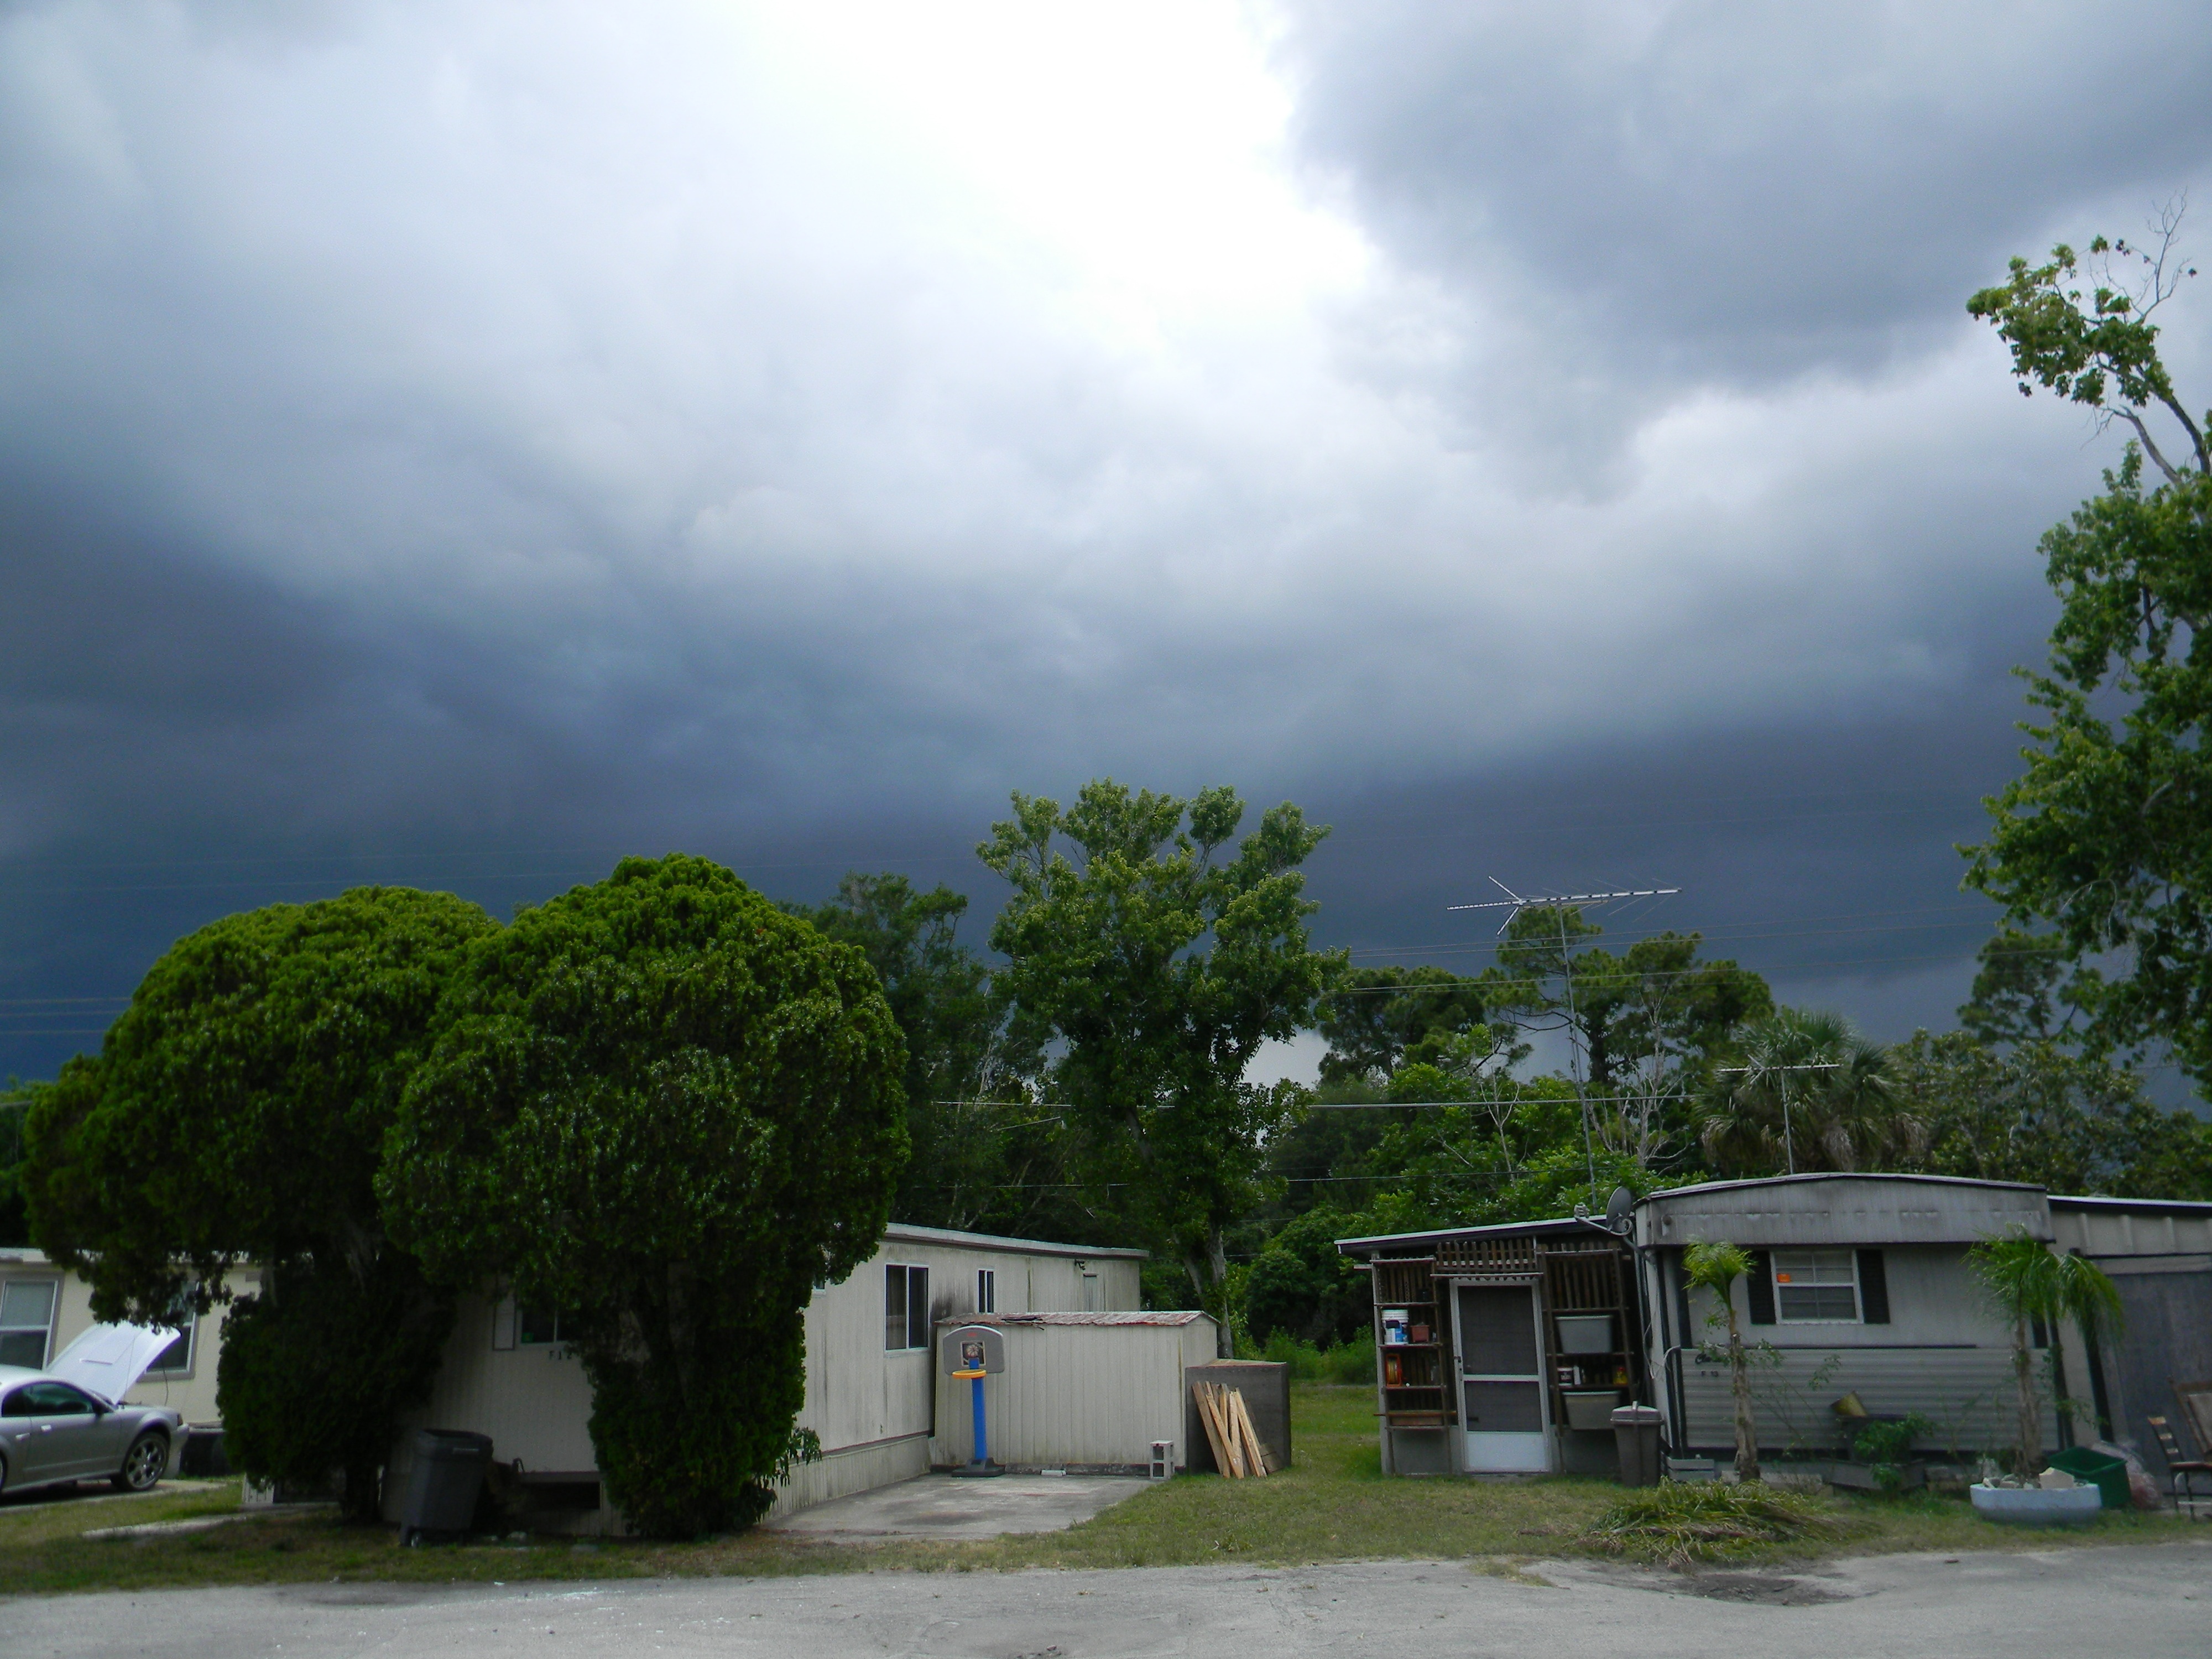
tree, cloud, sky, weather, storm, clouds, rural area, residential area, trailer park